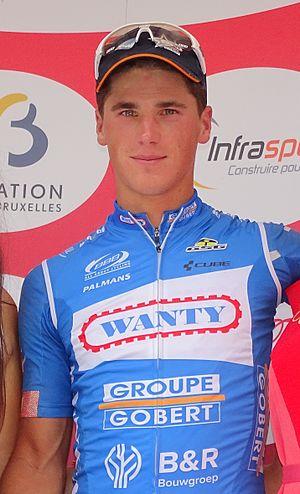
Reportage réalisé le mercredi 22 juillet à l'occasion de l'arrivée du Grand Prix Pino Cerami 2015 à Frameries, Belgique.
Tom Devriendt est un coureur cycliste belge, membre de l'équipe Circus-Wanty Gobert.